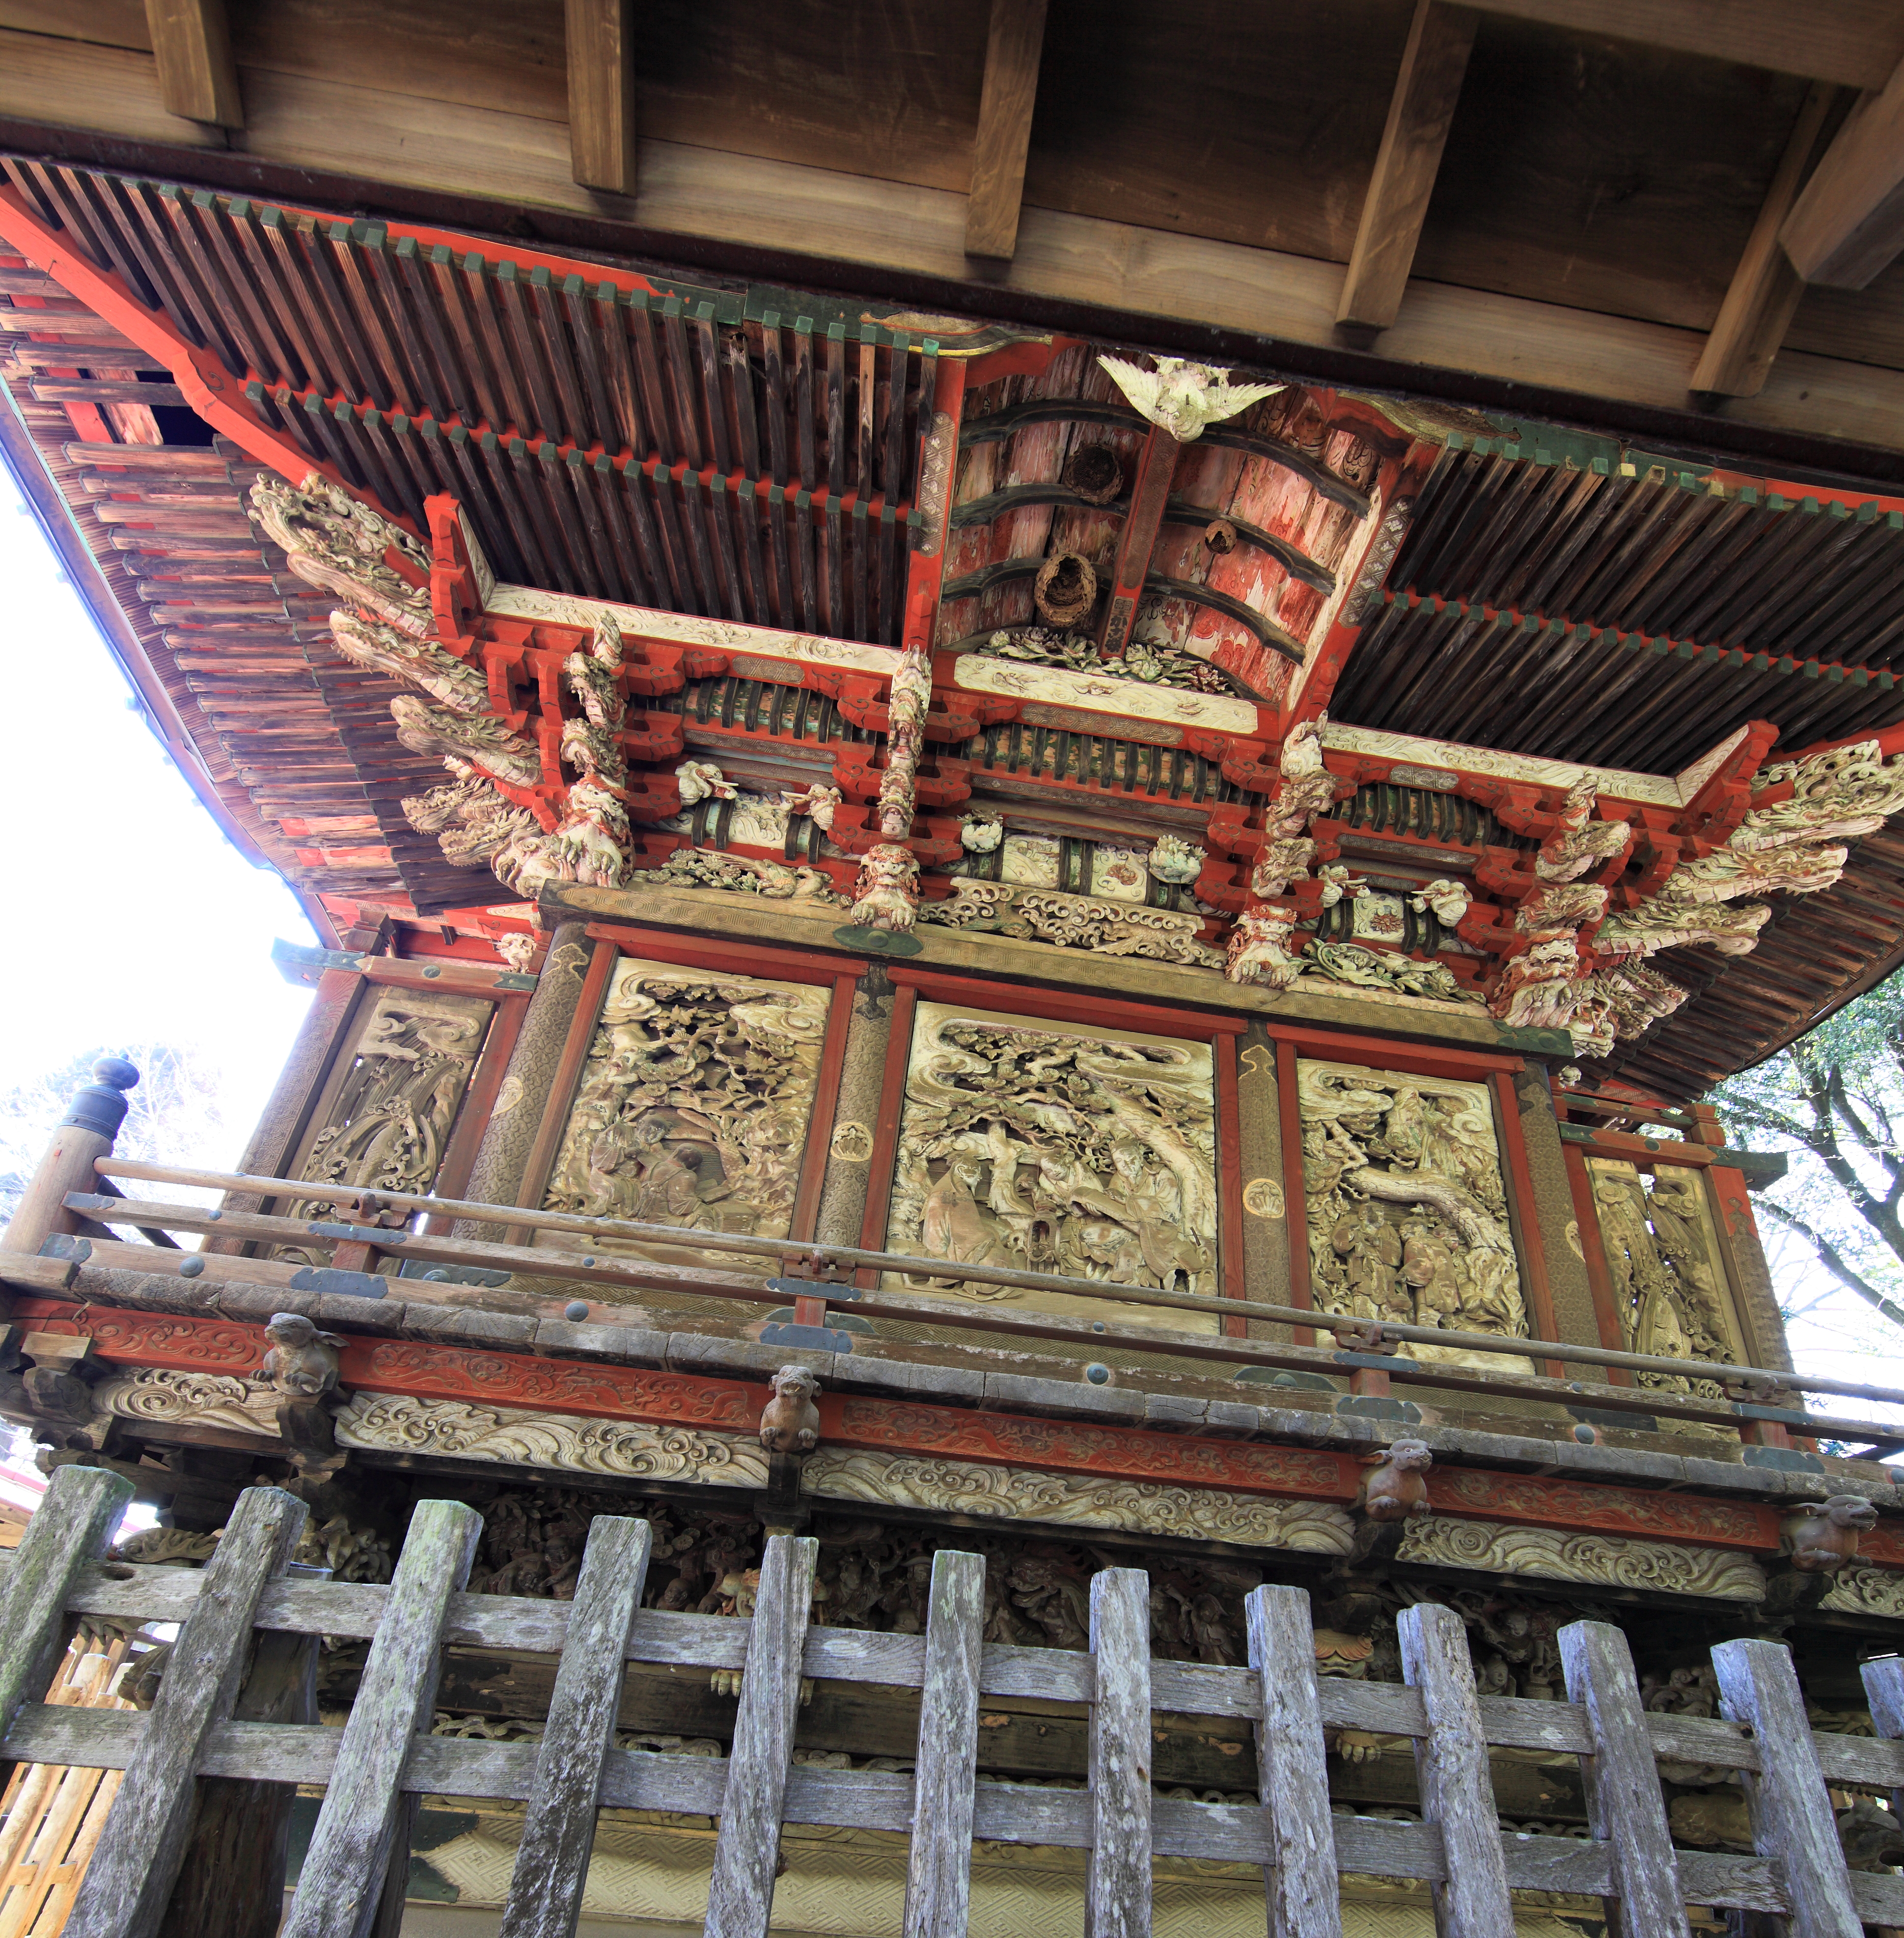
building, high, facade, place of worship, cool image, temple, shrine, 5d, hires, woodcarving, markii, hi, res, resolution, ibaraki, sakuragawa